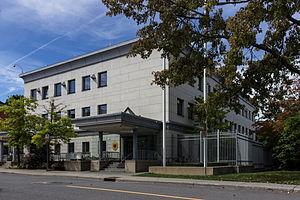
Ambassade de la République fédérale d'Allemagne à Ottawa